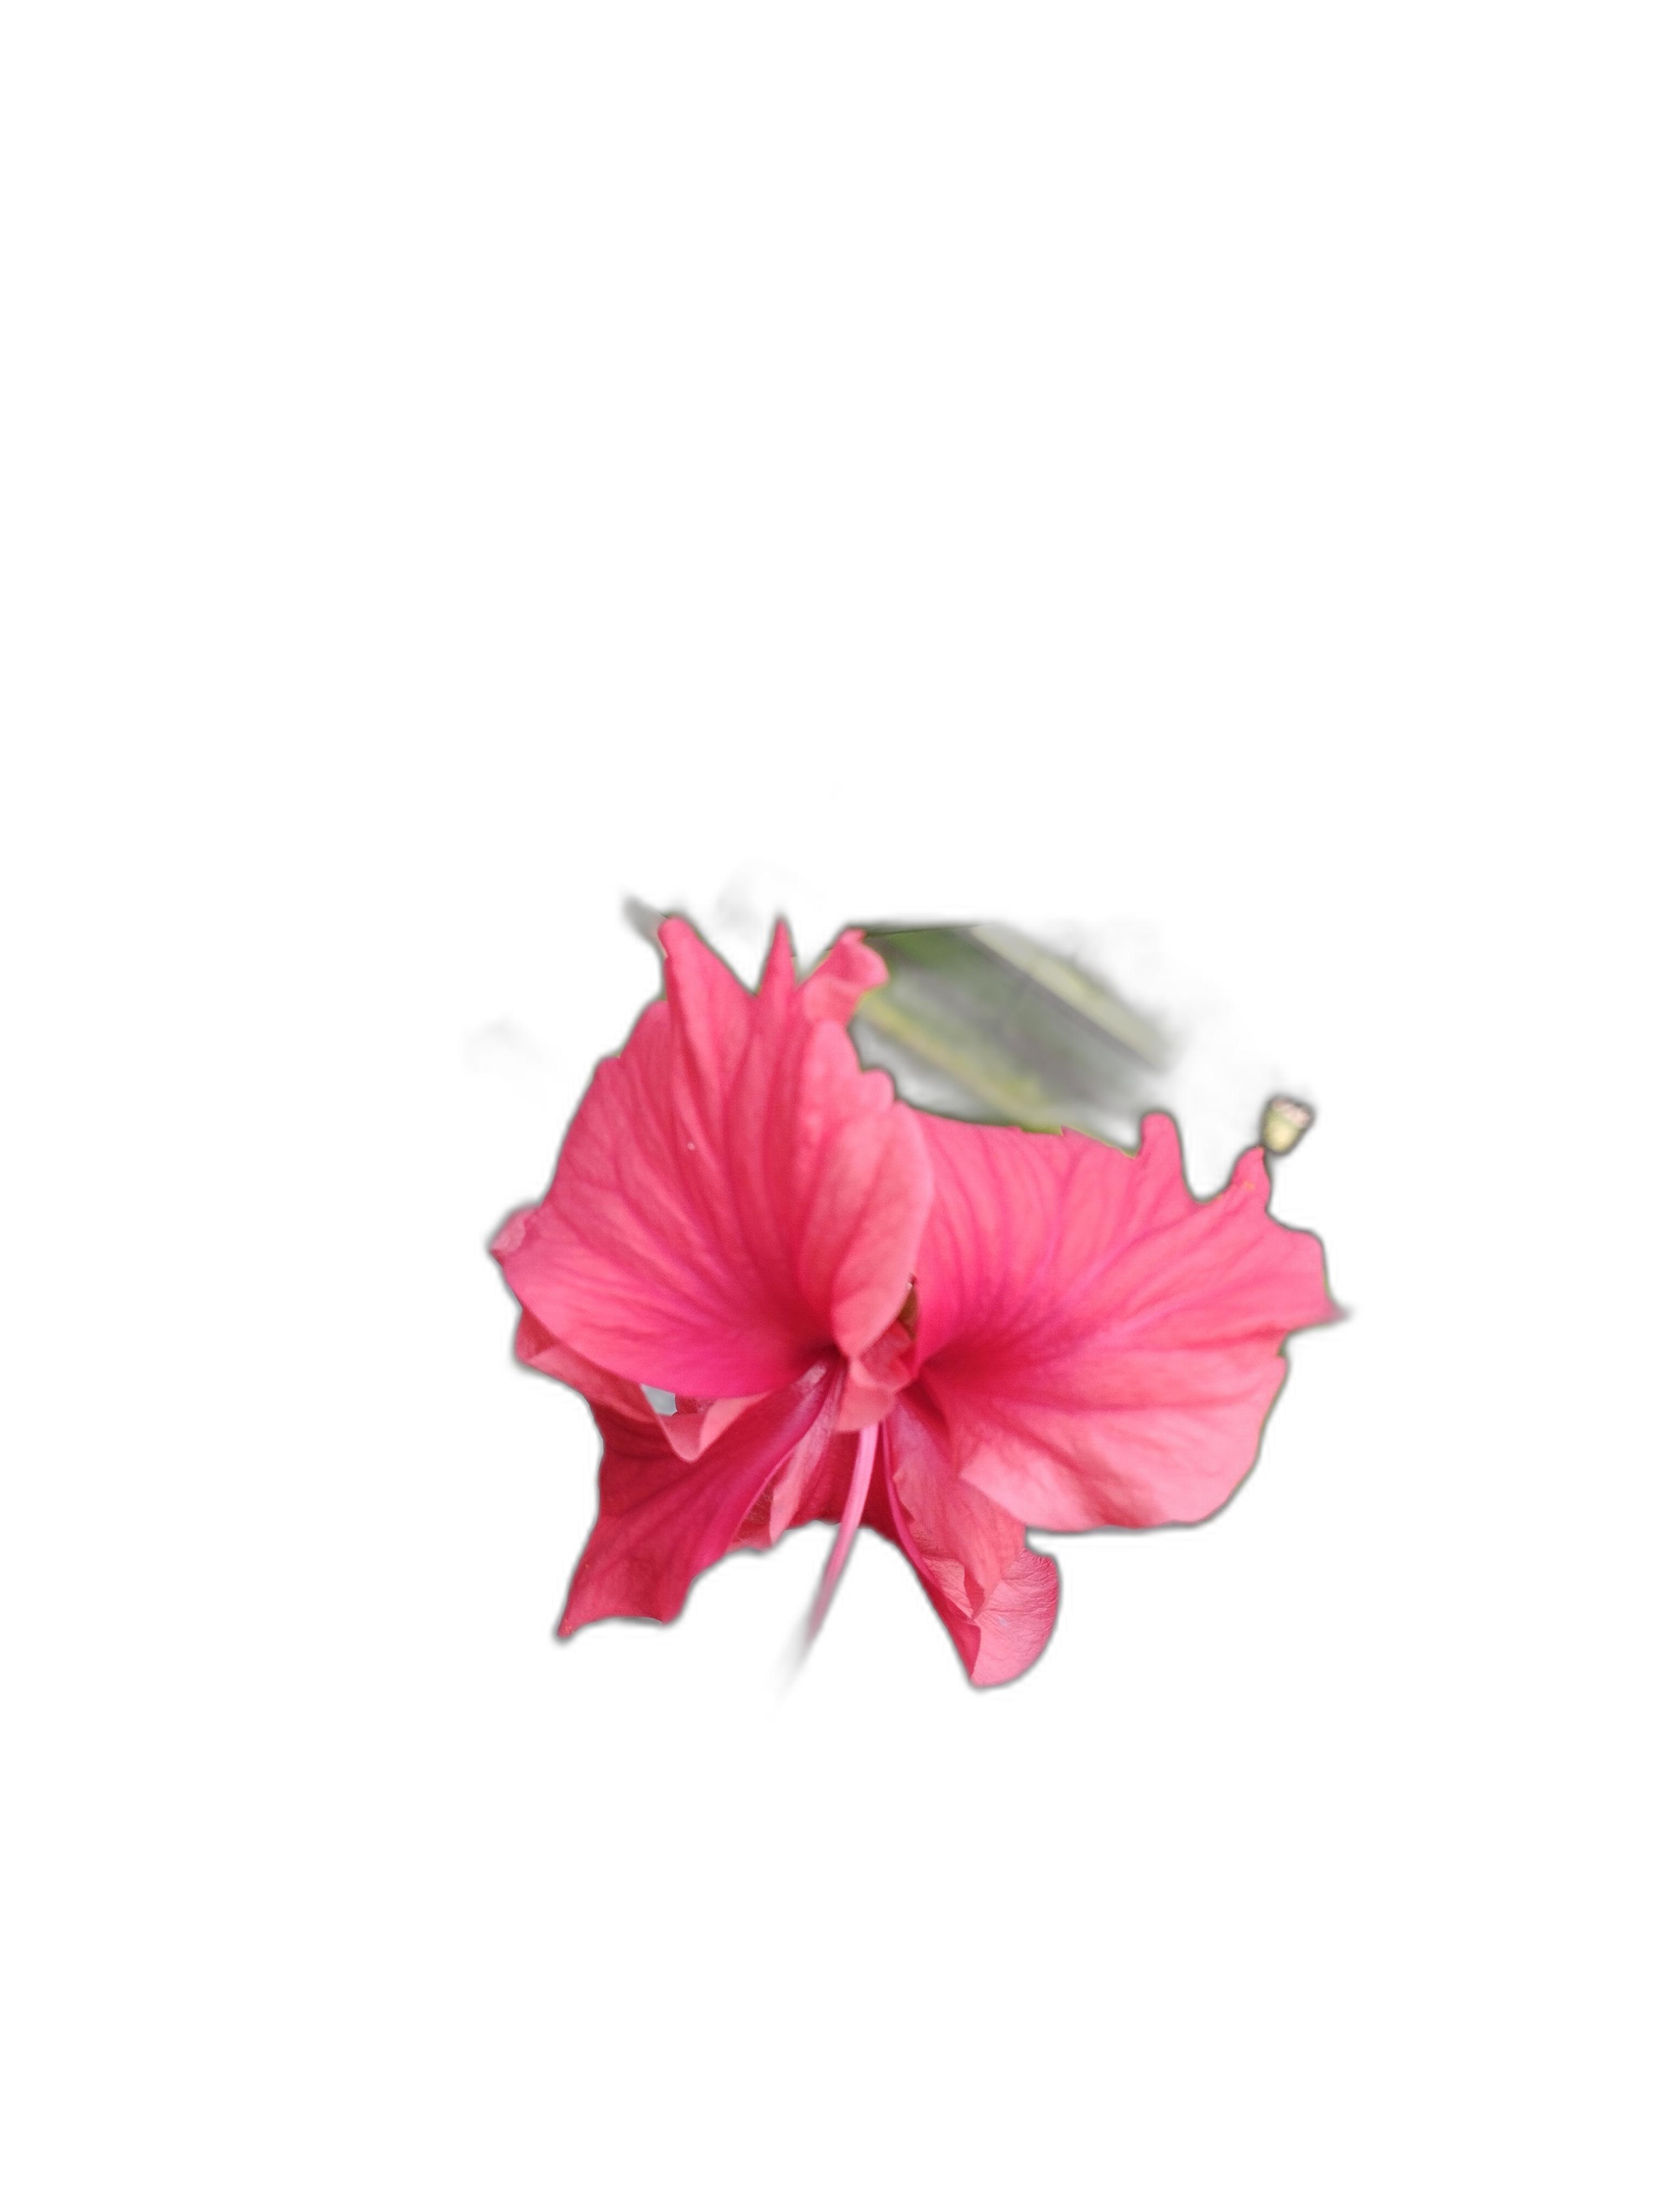
Label: Hibiscus